Choiseul pigeon

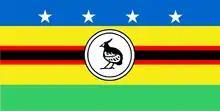
Choiseul pigeon on the flag of the Choiseul Province

This pigeon was a source of food for the local people, who would locate its roosting sites either due to the bird calling or by the droppings that had accumulated below its perches. It was well-remembered by the indigenous peoples, and stories of the delicious ground-dwelling pigeon were passed down by local elders after its extinction. One indigenous person implied that the gizzard stones of the pigeon may have had value locally. After the bird's extinction, the indigenous people have occasionally confused the Choiseul pigeon with the arboreal crested cuckoo-dove in modern folklore, and several claims of the pigeon's continued existence turned out to be based on the cuckoo-dove. After its discovery, several Western bird collections highly desired its skins; the Whitney South Seas Expedition spent three months at high expense on Choiseul with the primary objective being the acquisition of the Choiseul pigeon. In 2012 the Choiseul pigeon was commemorated on a stamp from Mozambique along with several other extinct birds. The Choiseul pigeon is depicted on the flag of the Choiseul Province.